Glenn Robert Davis

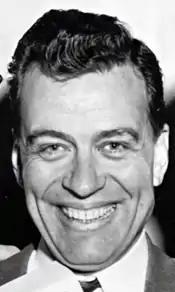
Davis in 1956

Glenn Robert Davis (October 28, 1914 – September 21, 1988) was an American educator and lawyer who served as a member of the United States House of Representatives for Wisconsin. He represented Wisconsin's 2nd congressional district from April 22, 1947 to January 3, 1957, and Wisconsin's 9th congressional district from January 3, 1965 to December 31, 1974.